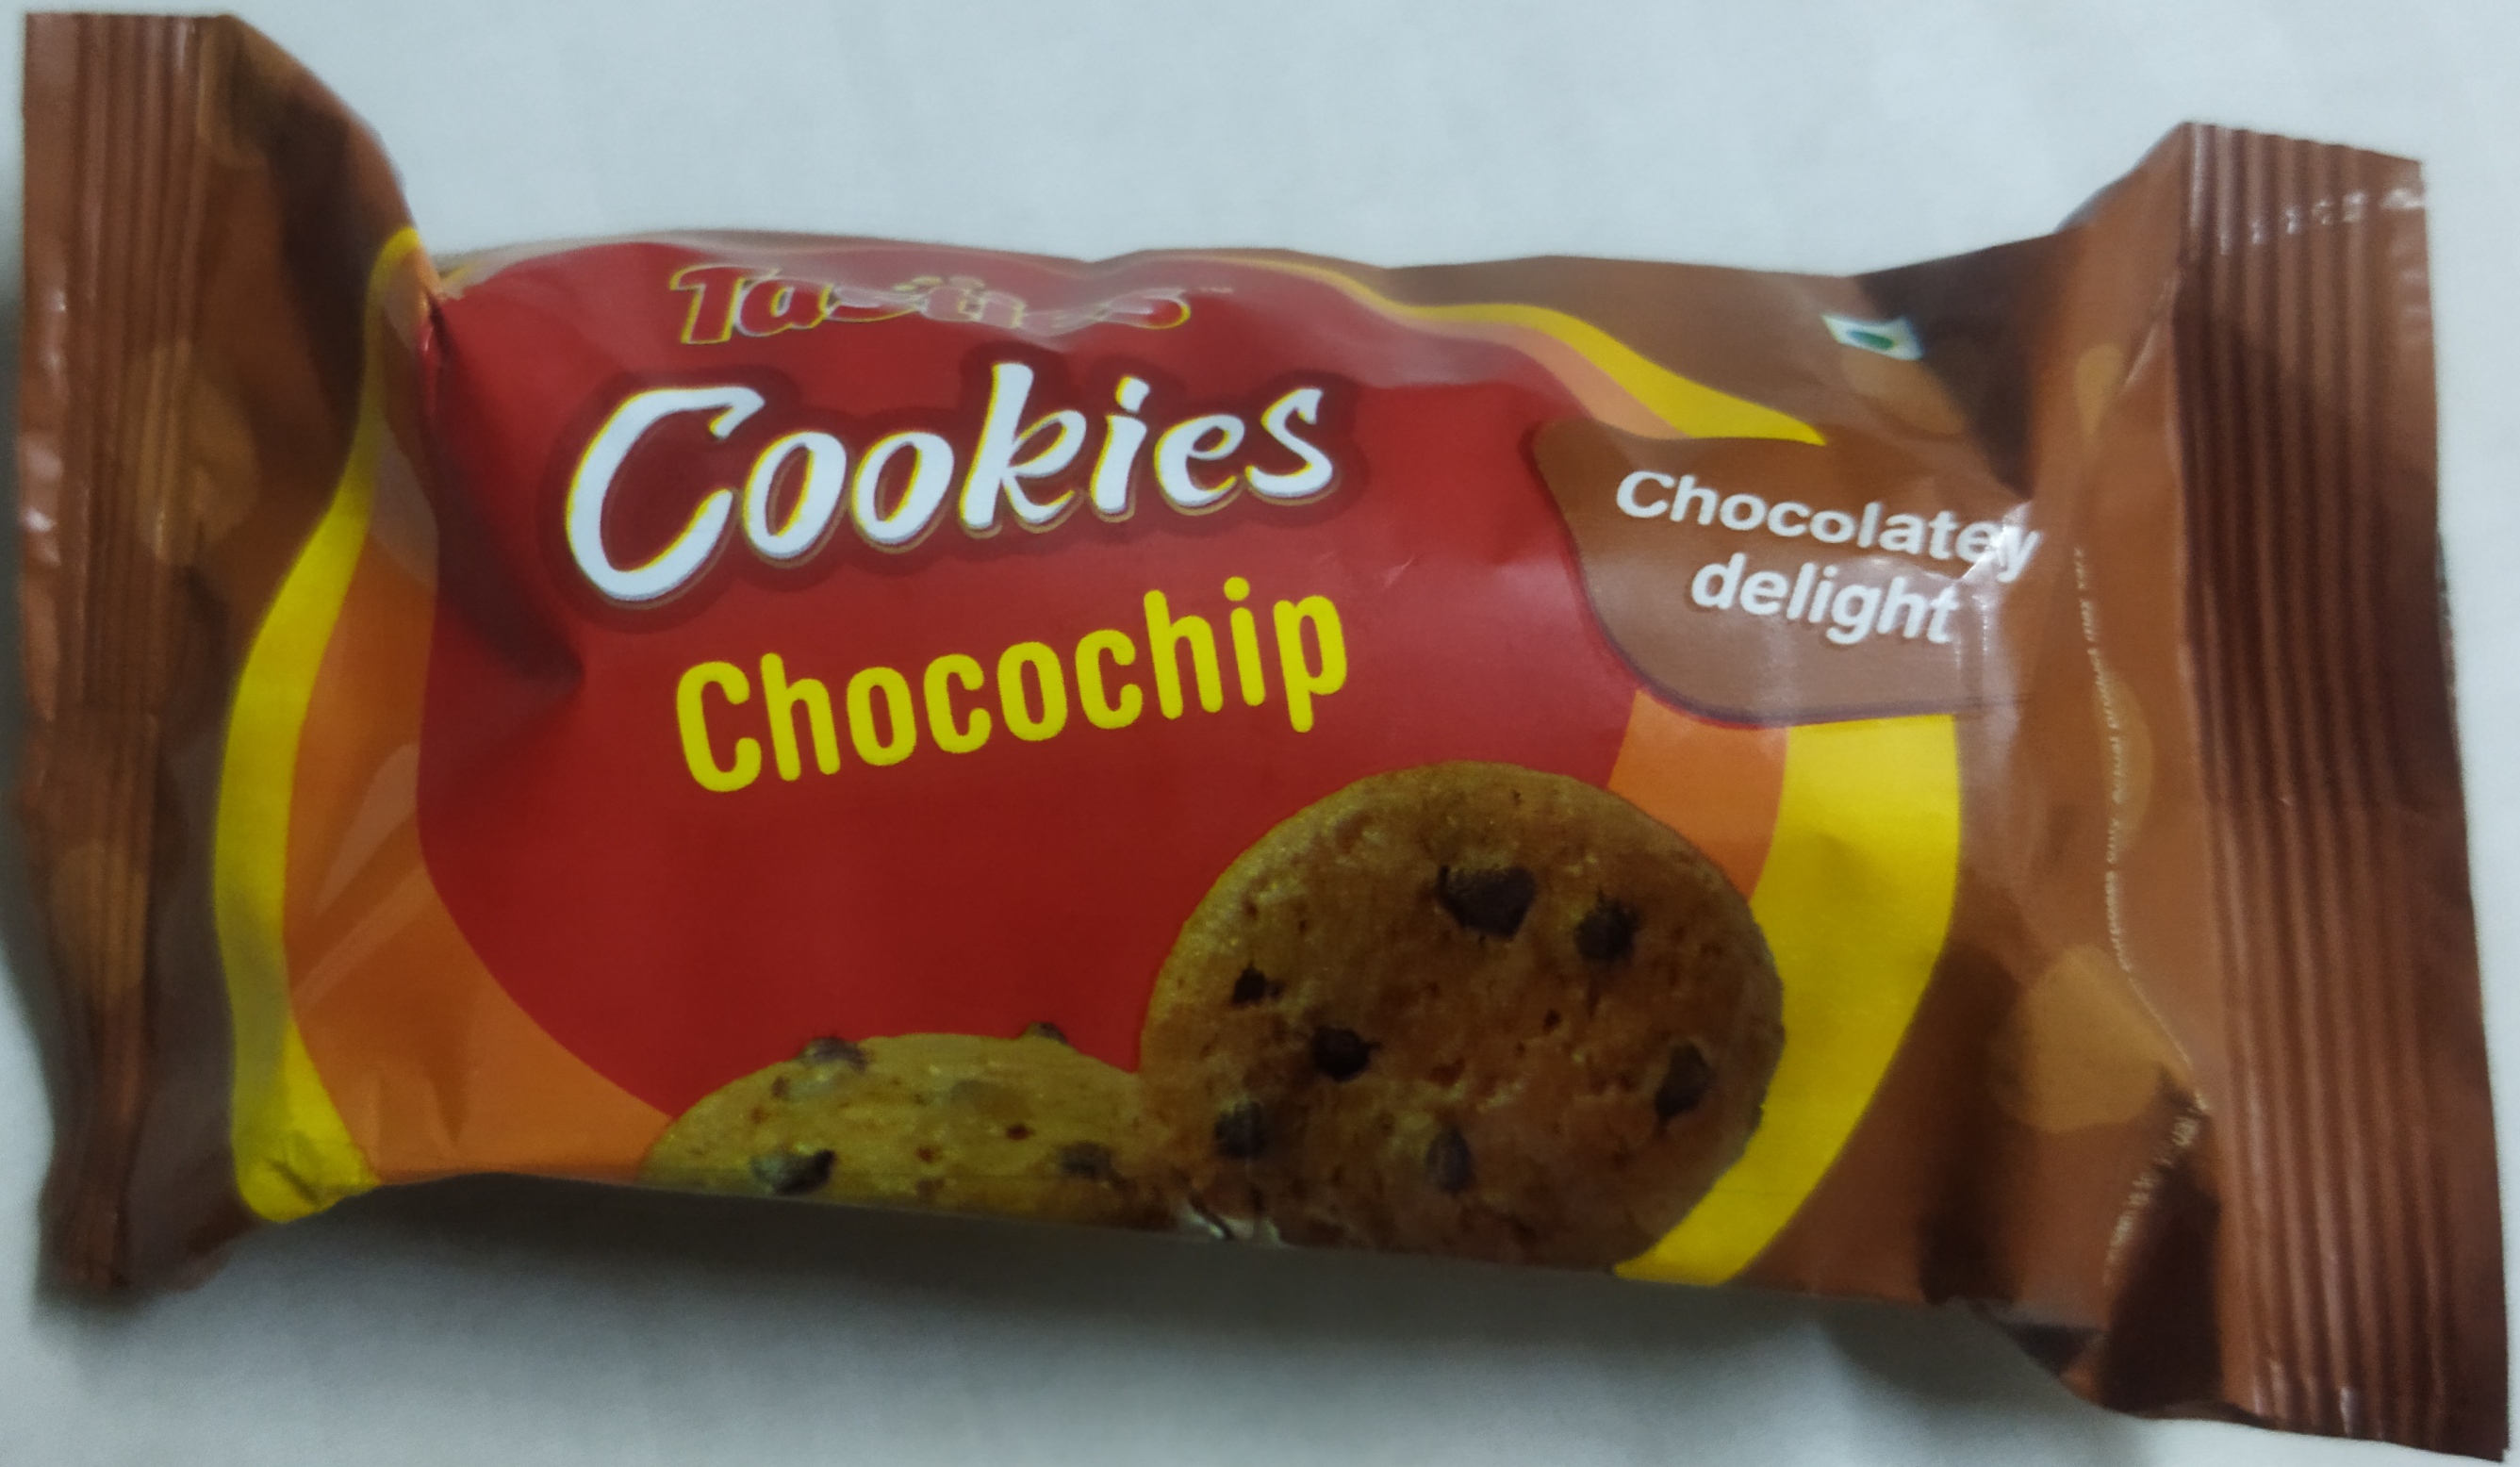
Label: plastics